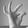
ASL letter: F